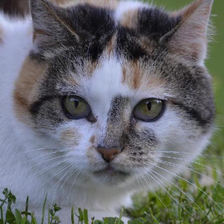
Label: animals